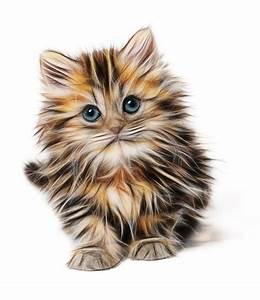
Label: gatto